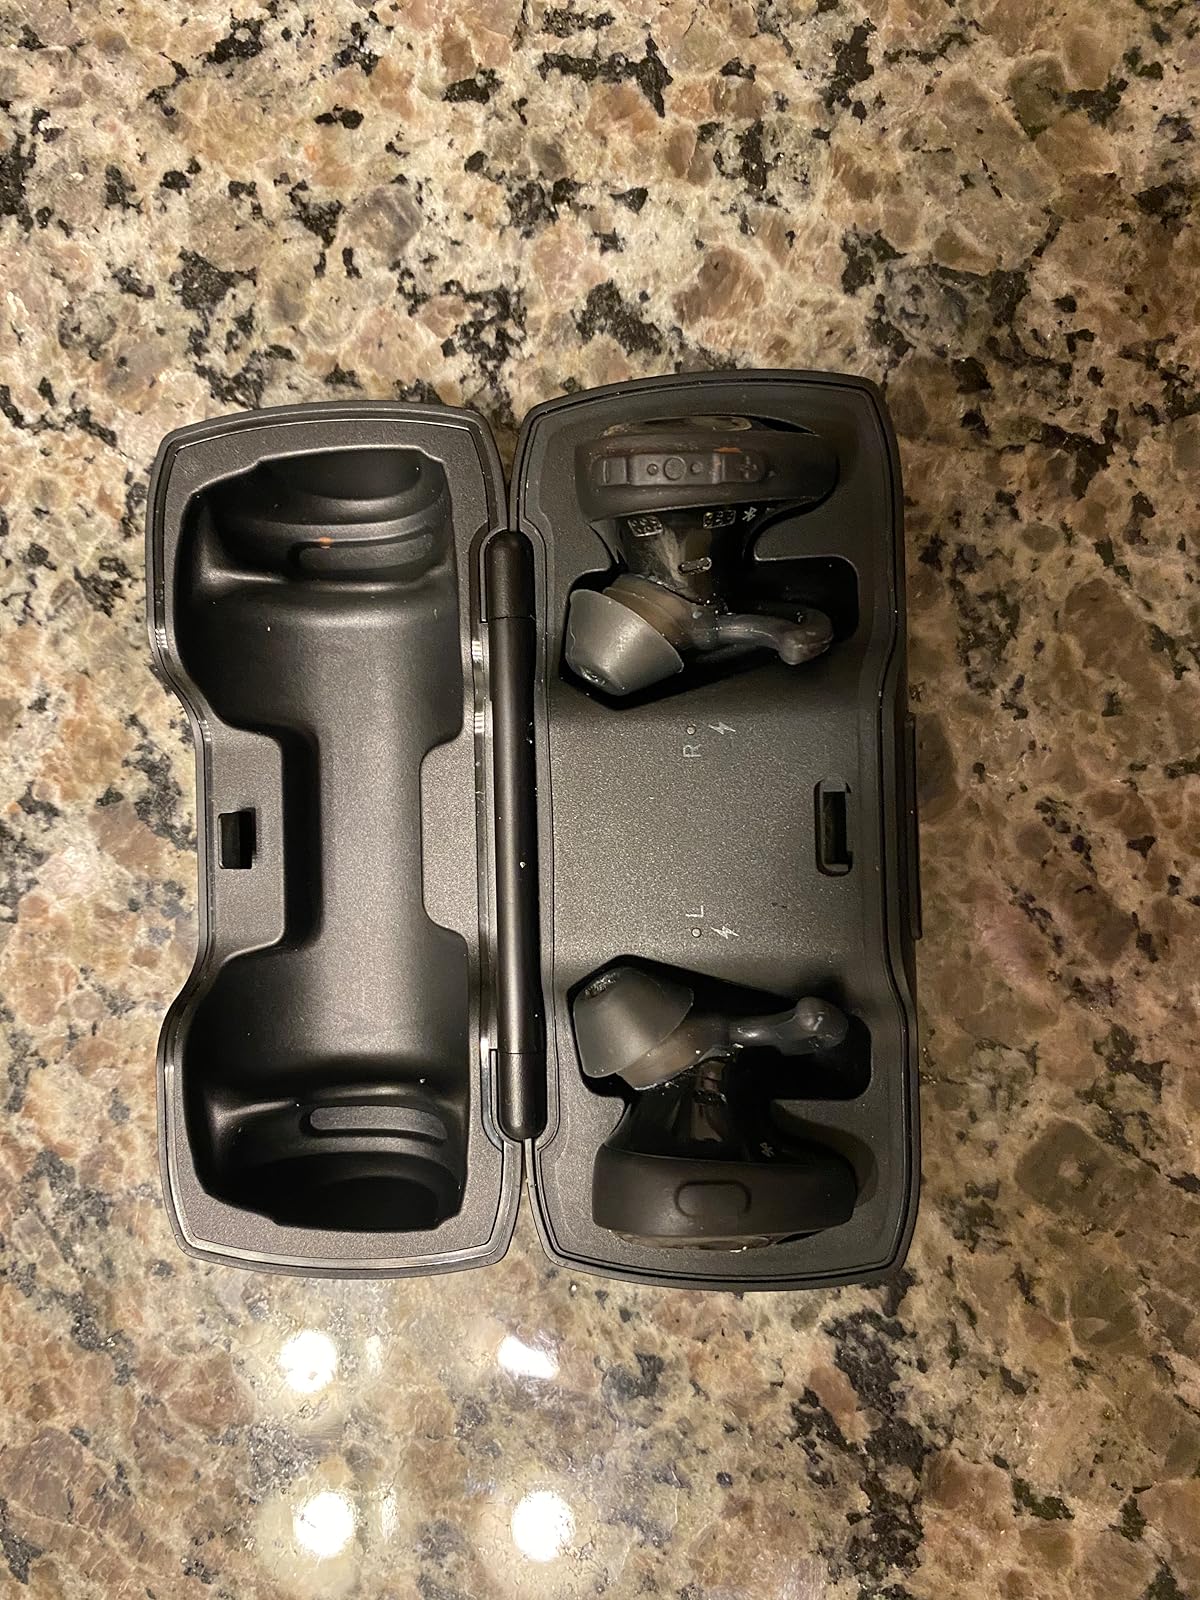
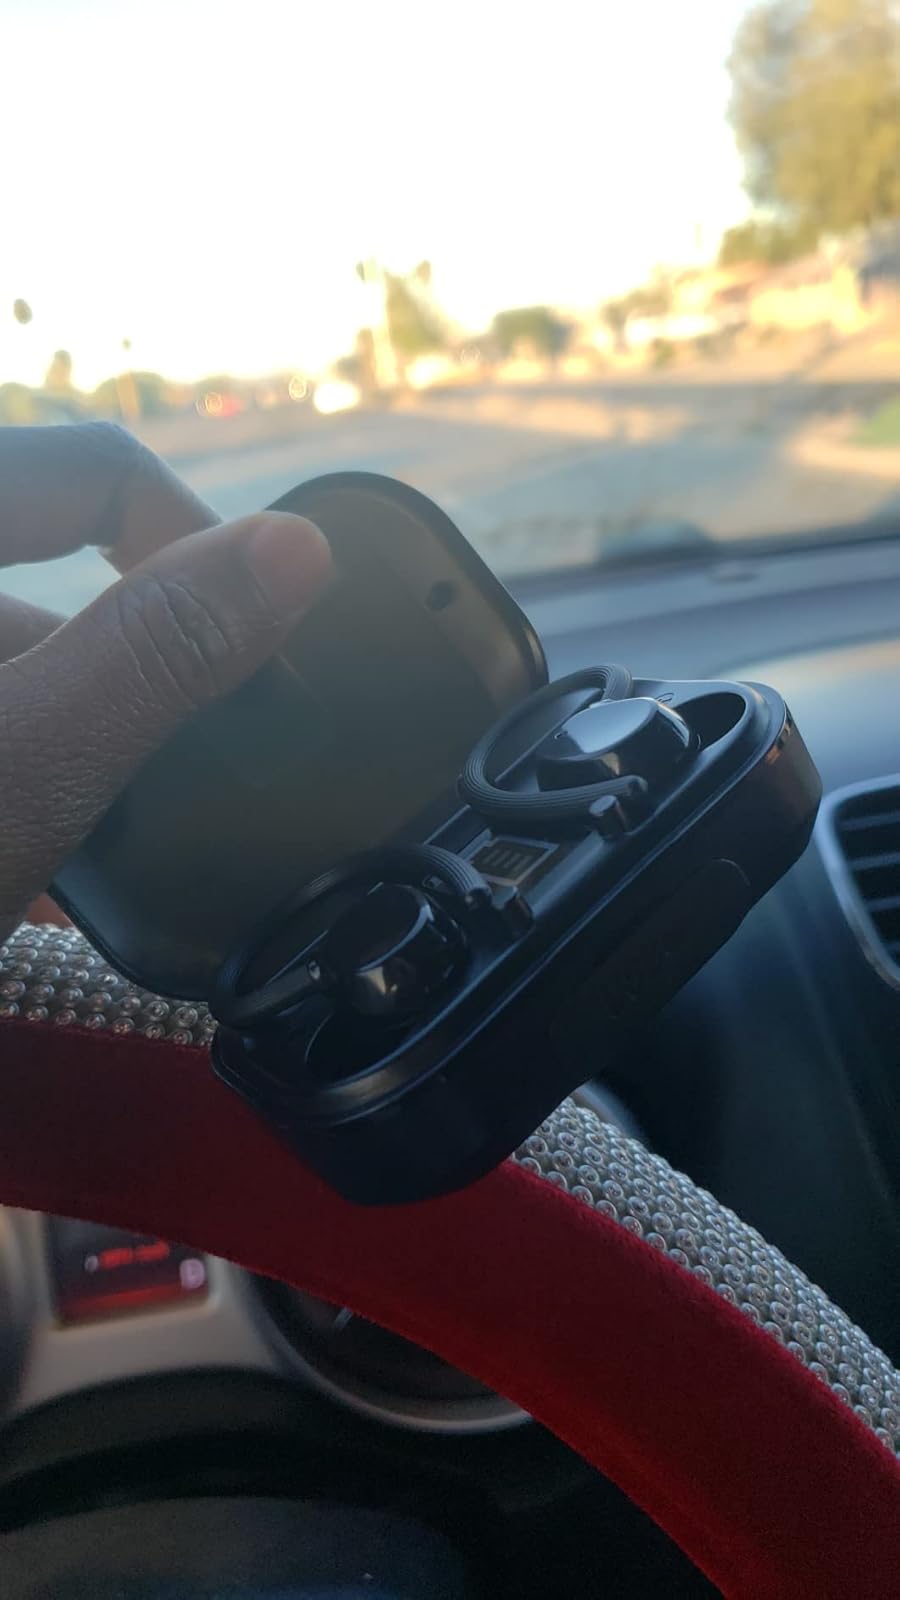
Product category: earbuds
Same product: no